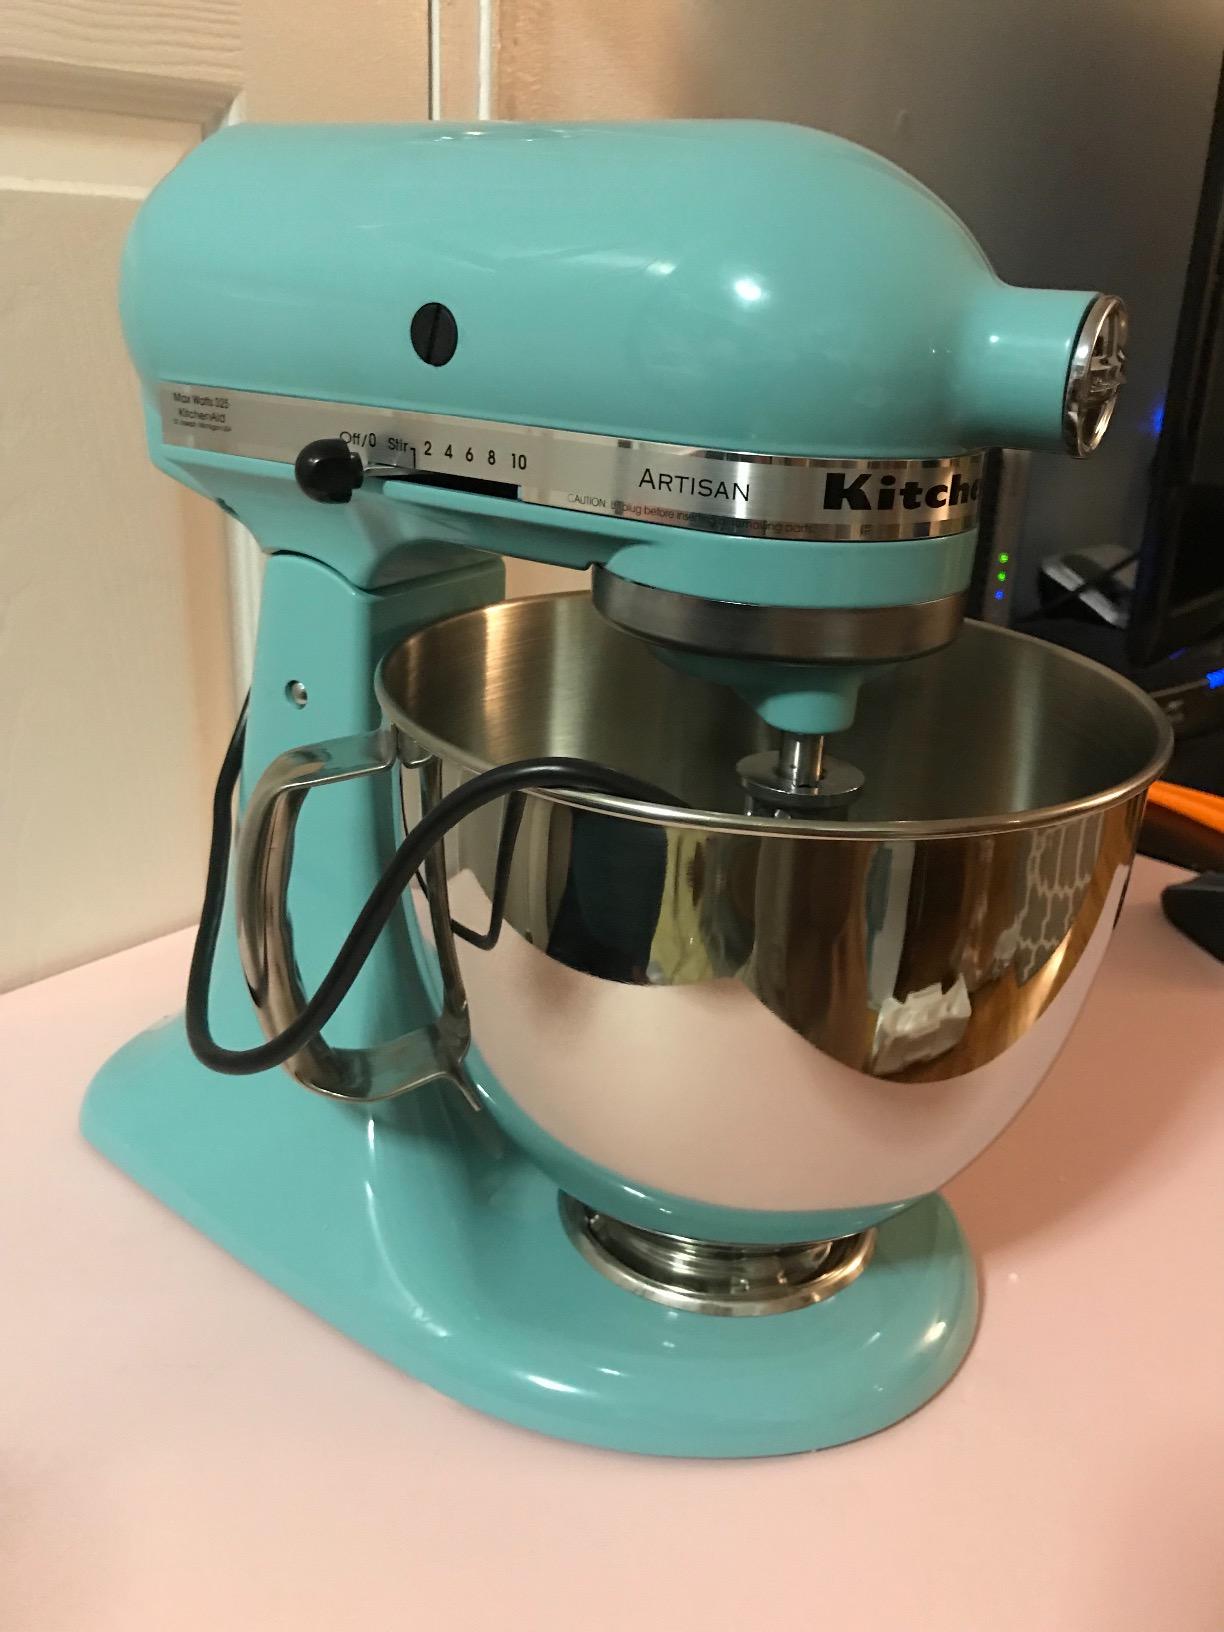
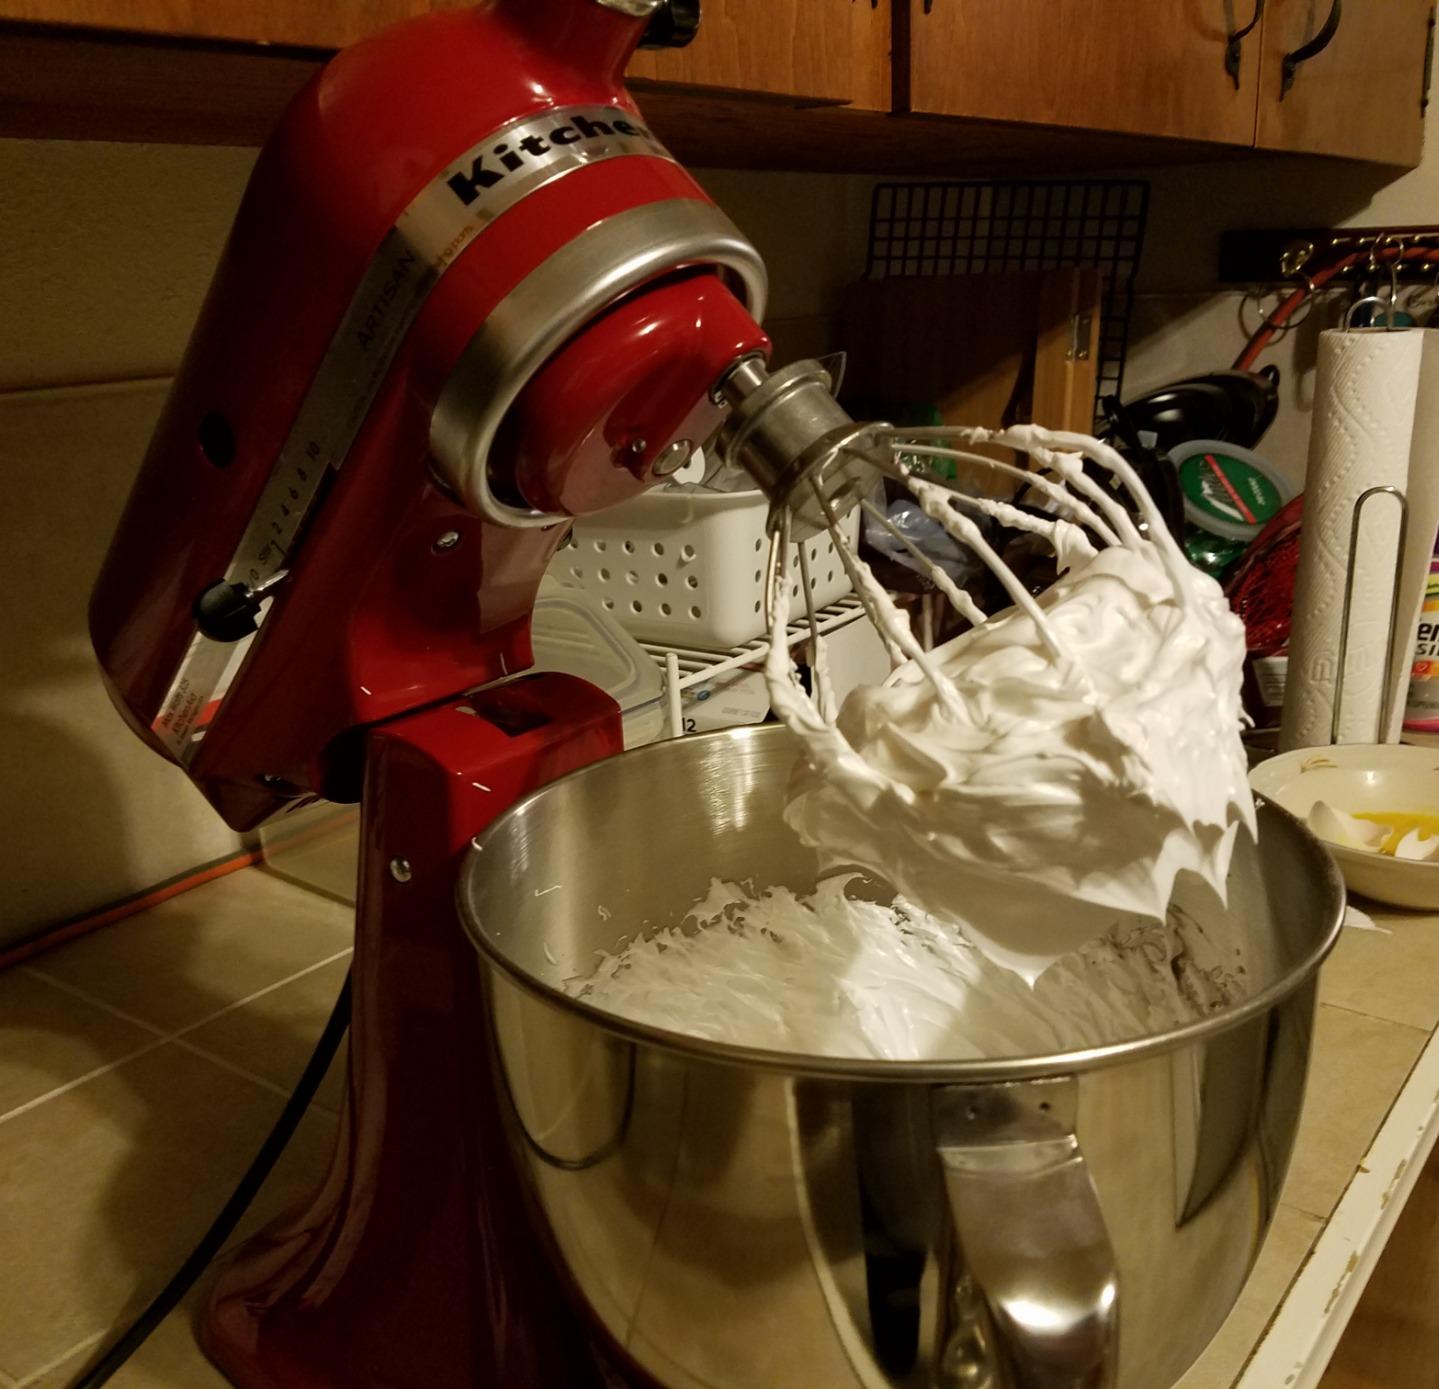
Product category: items_mixer
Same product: no